Roland Linz

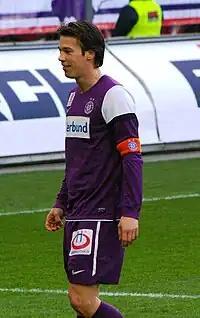
Linz playing with Austria Wien in 2011

Roland Gunther Linz (born 9 August 1981) is an Austrian former professional footballer who played as a forward.